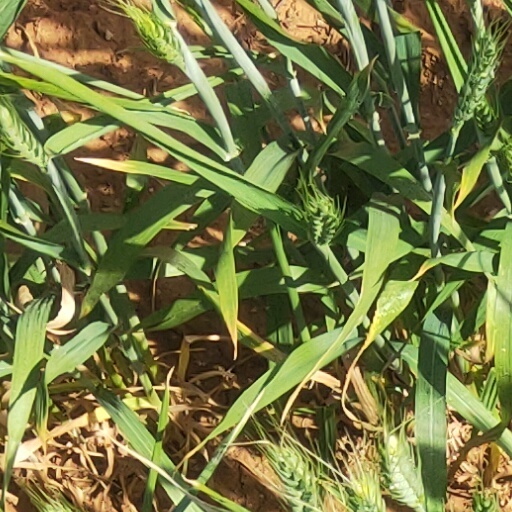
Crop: wheat